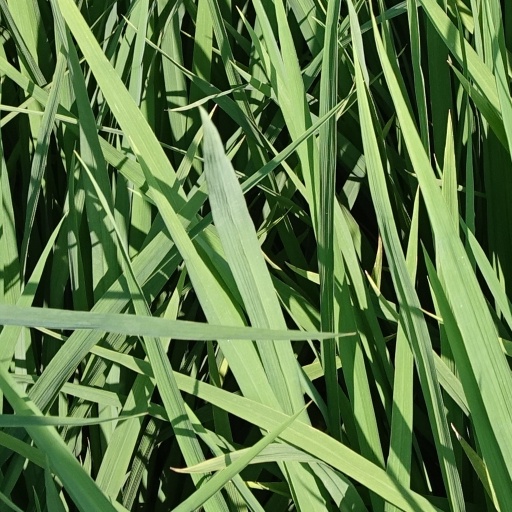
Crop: rice